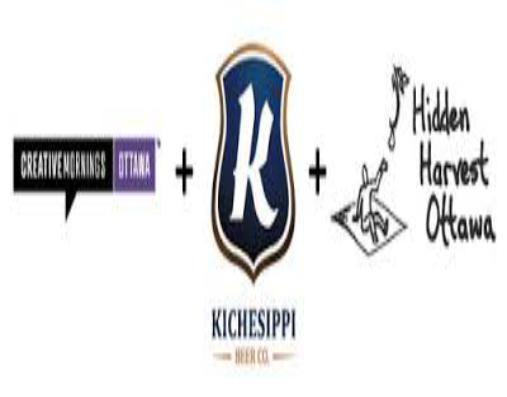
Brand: kichesippi-2
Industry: Food